Massachusetts House of Representatives' 4th Barnstable district

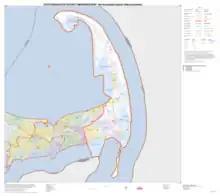
Map of Massachusetts House of Representatives' 4th Barnstable district, based on the 2010 United States census.

Massachusetts House of Representatives' 4th Barnstable district in the United States is one of 160 legislative districts included in the lower house of the Massachusetts General Court. It covers part of Barnstable County. Democrat Hadley Luddy of Orleans has represented the district since 2025.